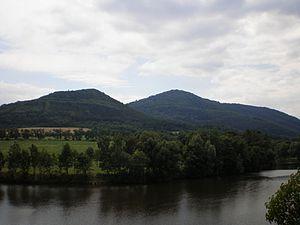
Le graben de l’Eger est une entité géographique et géologique du nord-ouest de la République tchèque et plus précisément de Bohême septentrionale. Il est orienté du Nord-est au sud-ouest, et longe par le sud les monts Métallifères, qui lui sont apparentés au plan géologique.